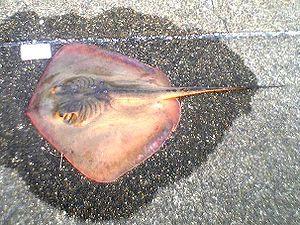
Dasyatis akajei est une espèce de raies.